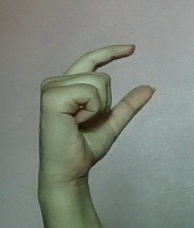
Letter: dal